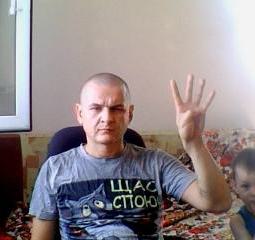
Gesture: four